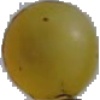
Label: Grape White 3